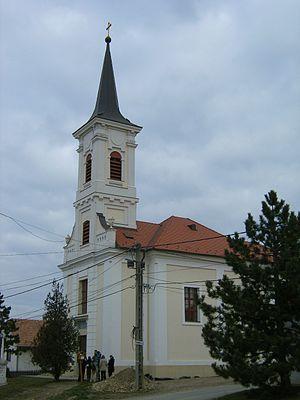
Telki est un village et une commune du comitat de Pest en Hongrie.